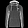
Label: Pullover